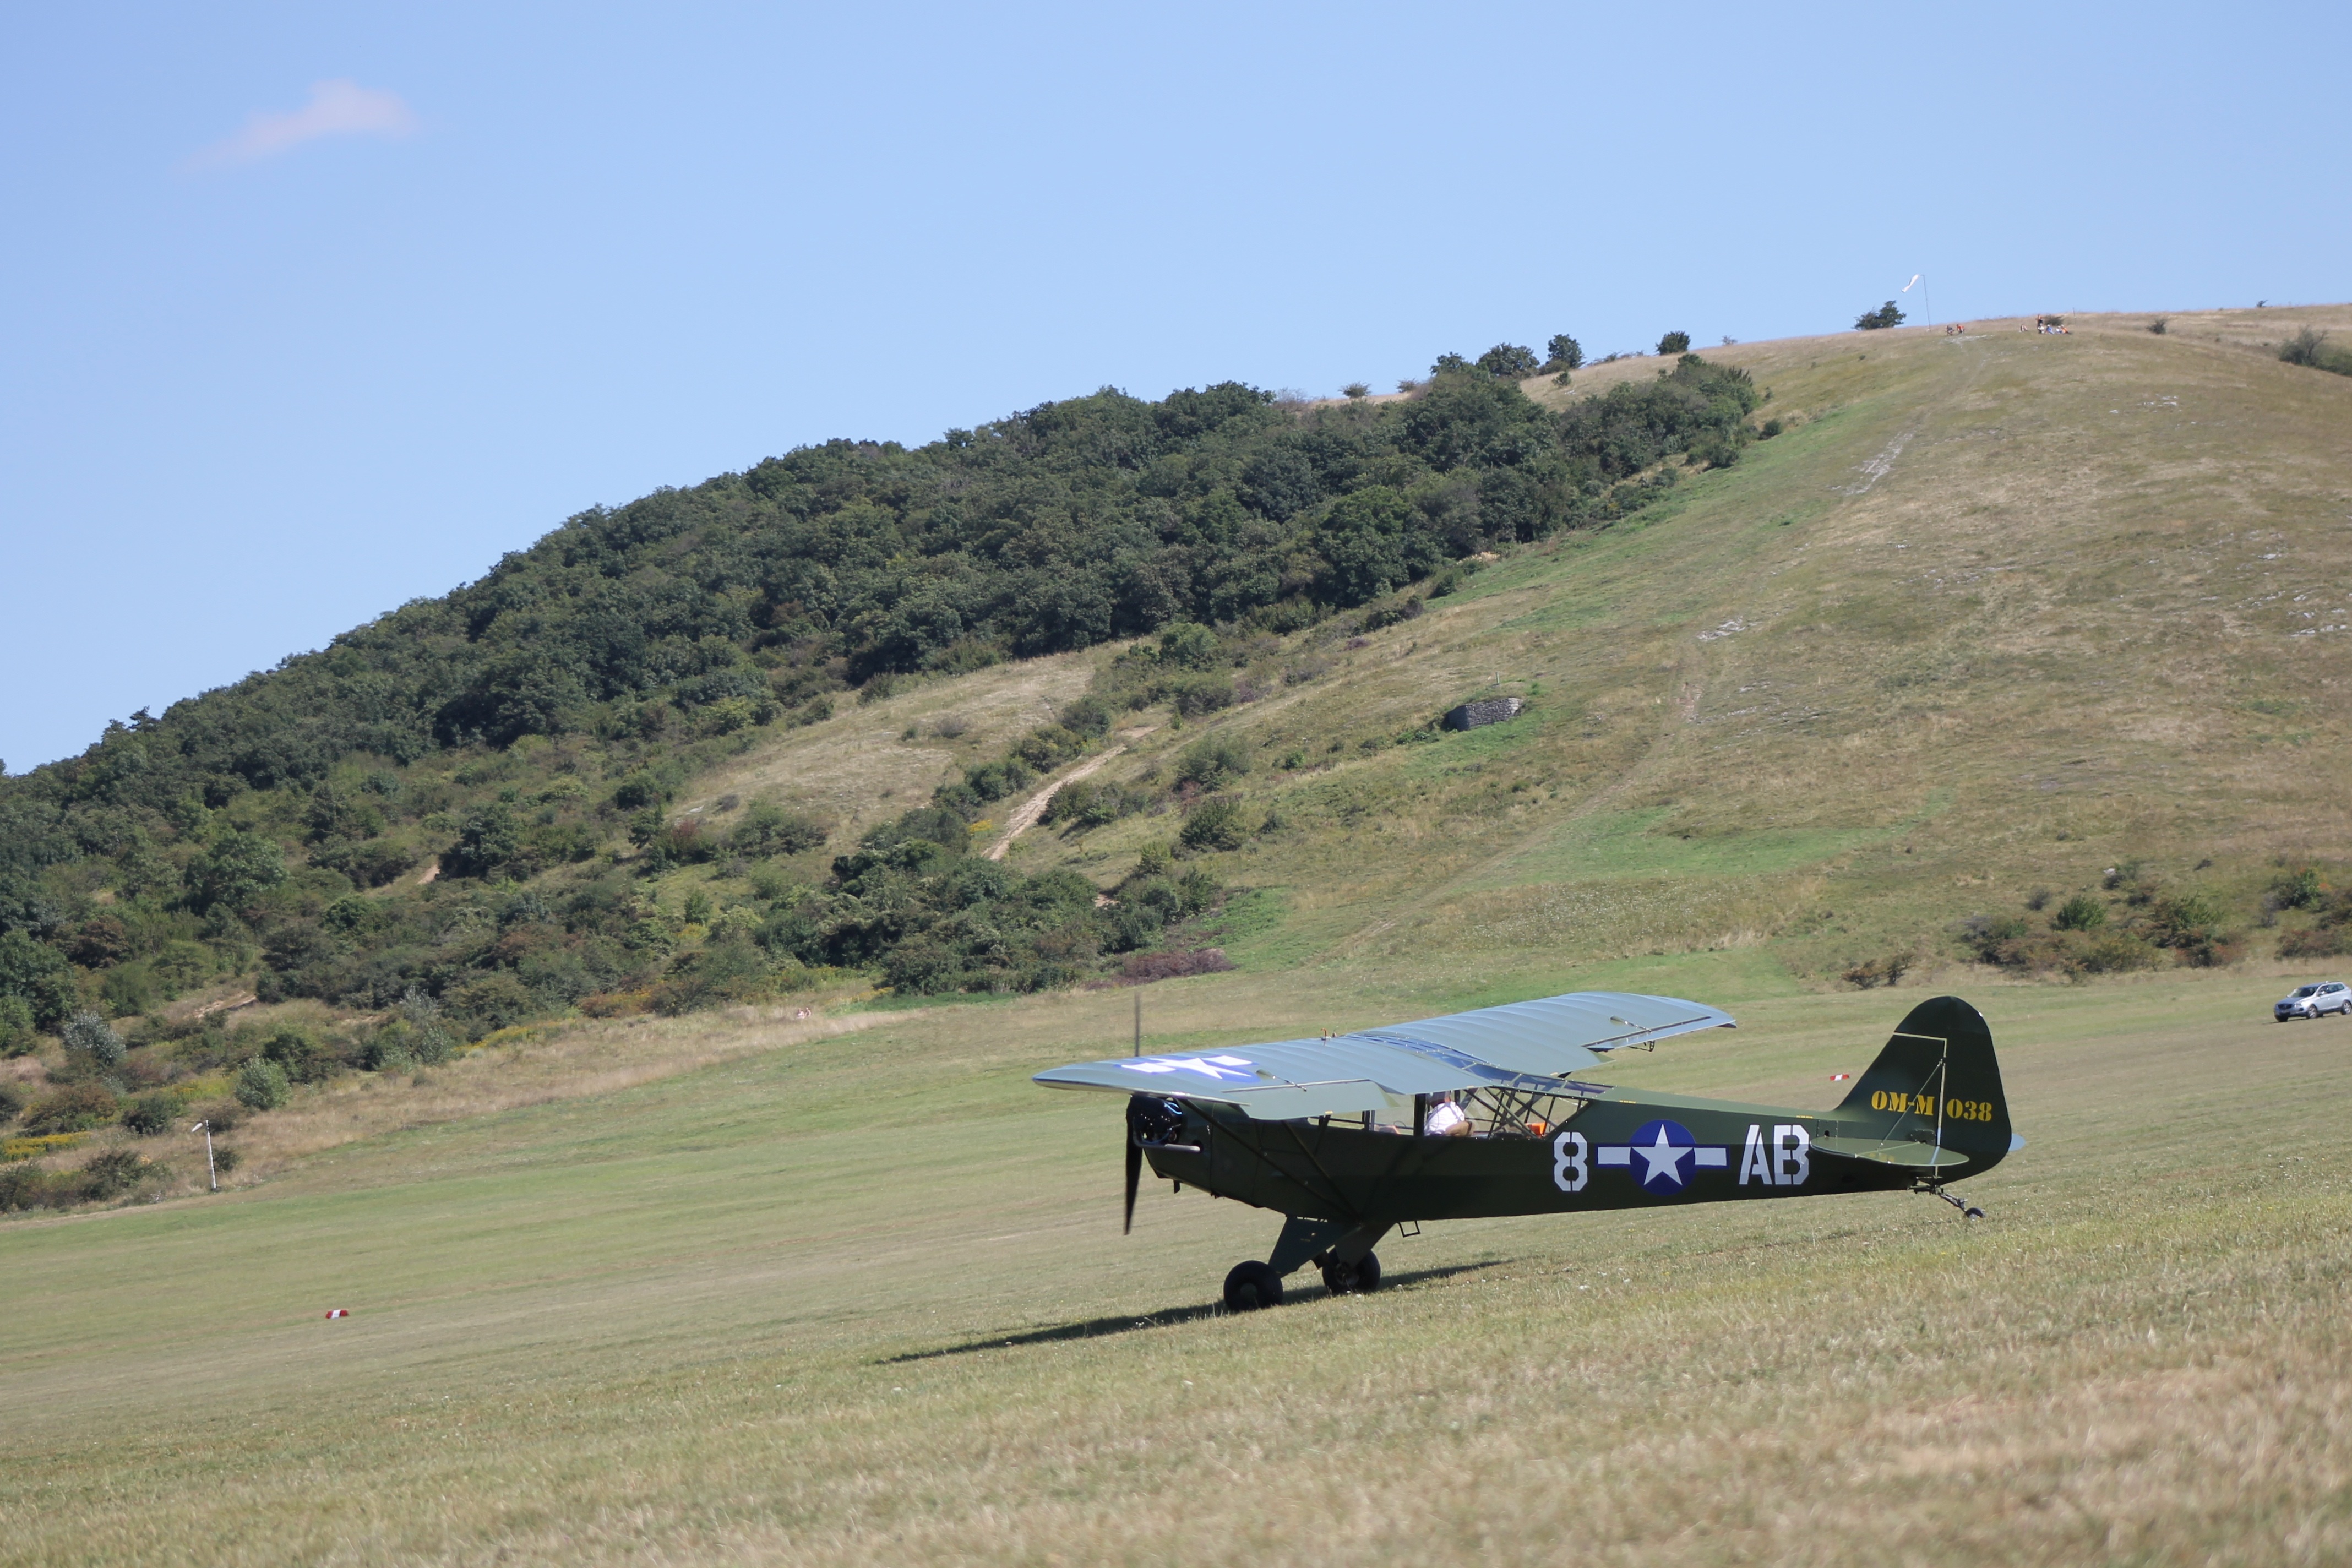
adventure, airplane, aircraft, vehicle, aviation, flight, plain, glider, gliding, propeller plane, air sports, air show, aerobatics, flugshow, m17, atmosphere of earth